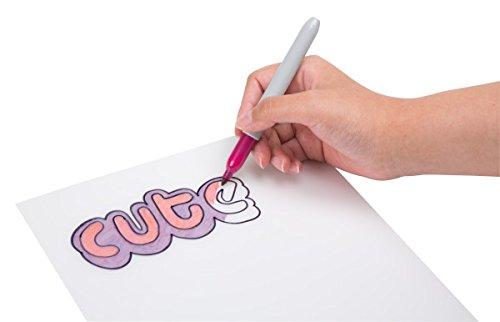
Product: Shrinky Dinks Misty White 6 Sheet Creative Pack
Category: Toys & Games | Arts & Crafts | Craft Kits
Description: Includes 6 8in x 10in cloudy white sheets and instructions.
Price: $9.77
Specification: ProductDimensions:8.5x0.2x11inches|ItemWeight:3.2ounces|ShippingWeight:3.2ounces(Viewshippingratesandpolicies)|DomesticShipping:ItemcanbeshippedwithinU.S.|InternationalShipping:ThisitemcanbeshippedtoselectcountriesoutsideoftheU.S.LearnMore|ASIN:B004OQSN7S|Itemmodelnumber:0SD700-6A|Manufacturerrecommendedage:5-15years